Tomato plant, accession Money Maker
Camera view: horizontal (90 deg, fisheye); turntable rotation: 210 degrees
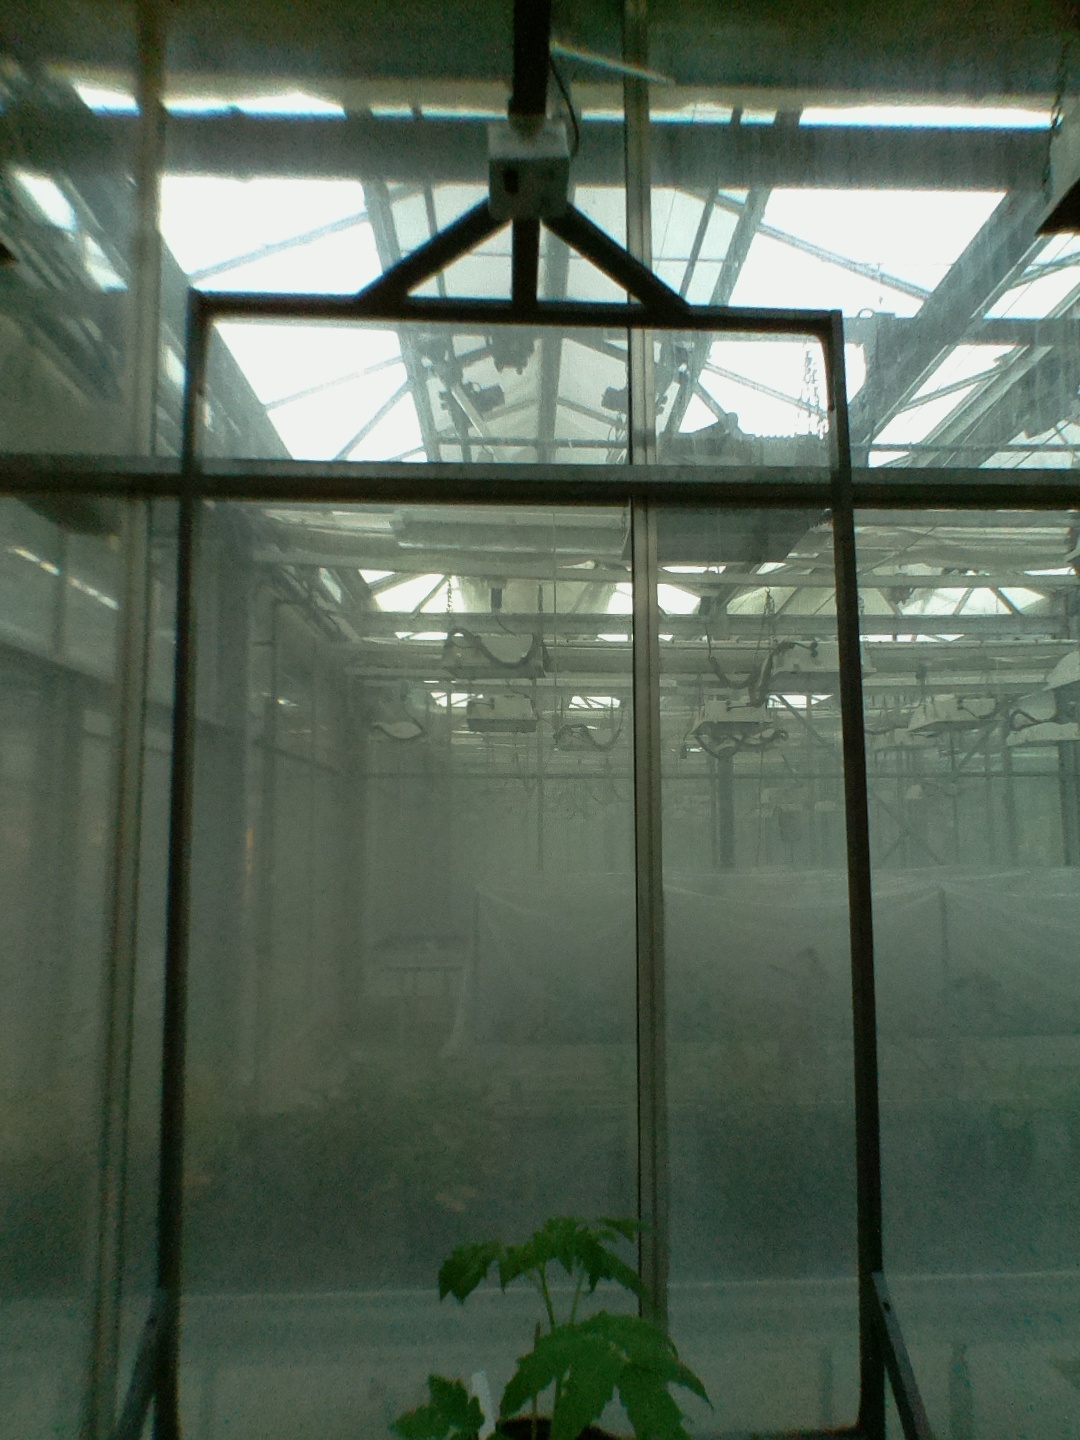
BBCH growth stage 13: 6 of true leaves visible